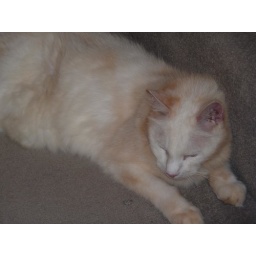
The disadvantage of a cycle path outside the house is a white cat who just wnats to roll in the dust!